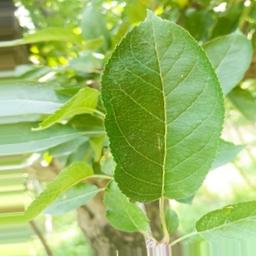
Label: Healthy